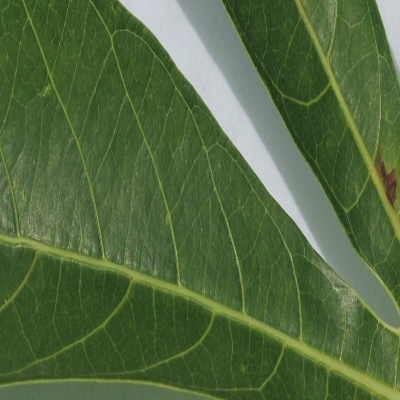
Crop: Cassava
Condition: bacterial blight